Pacific War

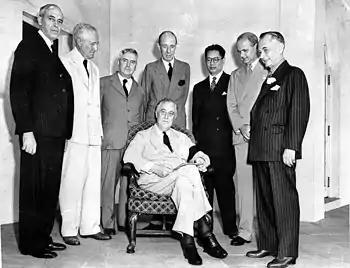
The Pacific War Council as photographed on 12 October 1942. Pictured are representatives from the United States (seated), Australia, Canada, New Zealand, the United Kingdom, China, the Netherlands, and the Philippine Commonwealth

The Pacific War, sometimes called the Asia–Pacific War or the Pacific Theatre, was the theatre of World War II fought between the Empire of Japan and the Allies in East and Southeast Asia, the Pacific and Indian Oceans, and Oceania. It was geographically the largest theatre of the war, including the Pacific Ocean theatre, the South West Pacific theatre, the Second Sino-Japanese War, and the brief Soviet–Japanese War, and included some of the largest naval battles in history. War between Japan and the Republic of China had begun in 1937, with hostilities dating back to Japan's invasion of Manchuria in 1931, but the Pacific War is more widely accepted to have begun in 1941, when the United States and United Kingdom were brought into the war, after being attacked by Japan.